Ben Hartsock

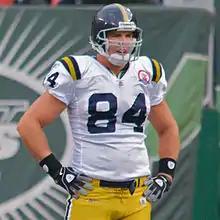
Hartsock with the New York Jets in 2009

Benjamin Richard Hartsock (born July 5, 1980) is an American former professional football player who was a tight end in the National Football League (NFL). He played college football for the Ohio State Buckeyes and was selected by the Indianapolis Colts in the third round of the 2004 NFL draft.